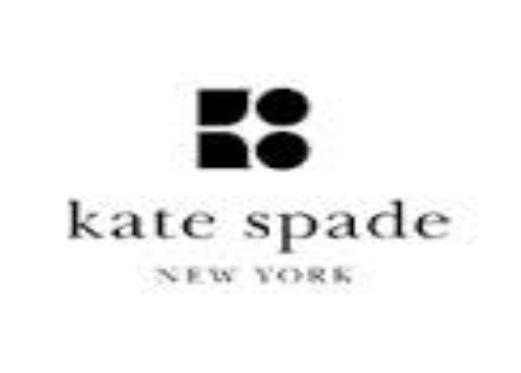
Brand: KATE SPADE-1
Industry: Clothes